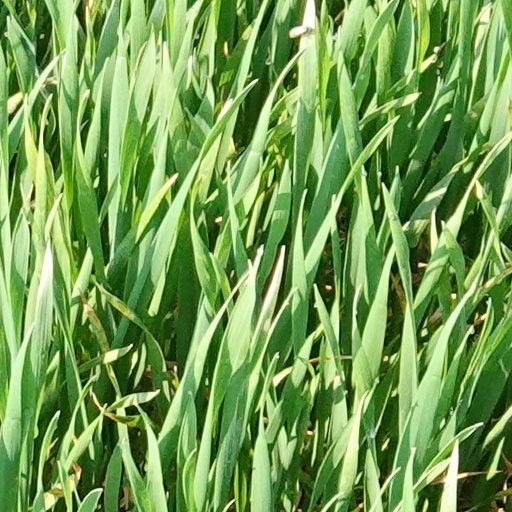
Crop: wheat